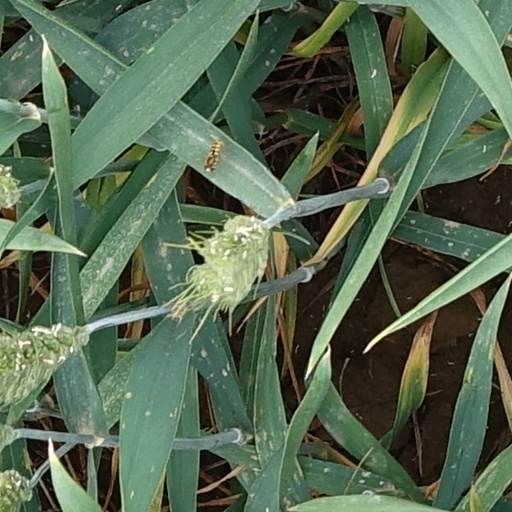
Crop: wheat